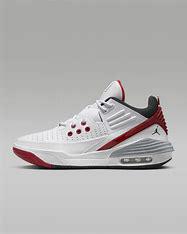
Brand: Jordan
Model: Max Aura 5